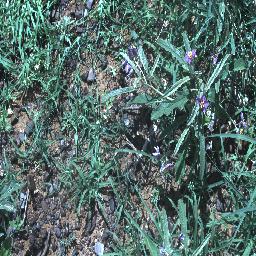
Label: negative